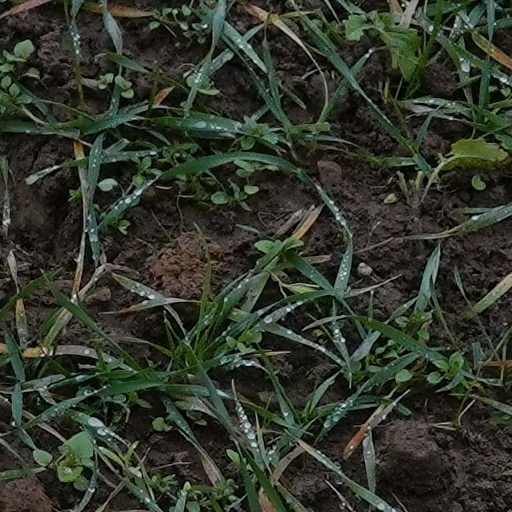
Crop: wheat